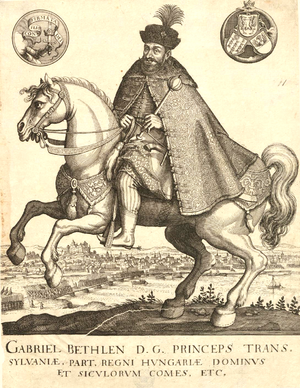
Gabriel Bethlen est un chef de guerre et un homme politique hongrois transylvain, élu Prince de Transylvanie et roi de Hongrie.